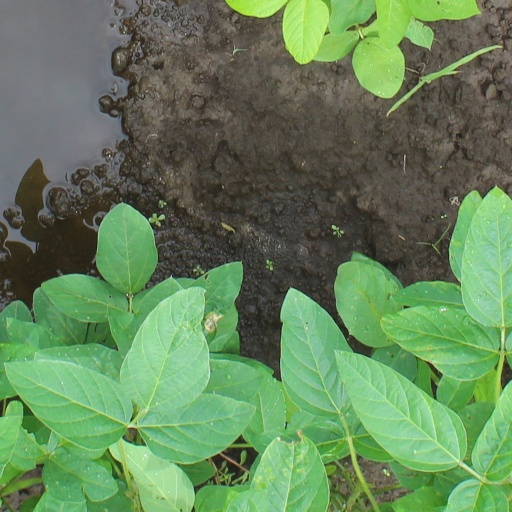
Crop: soybean